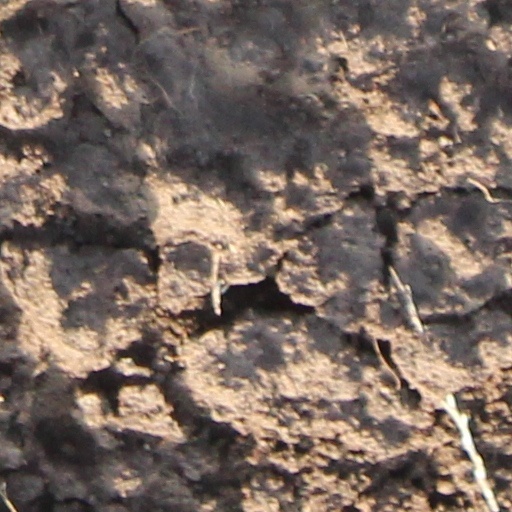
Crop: wheat